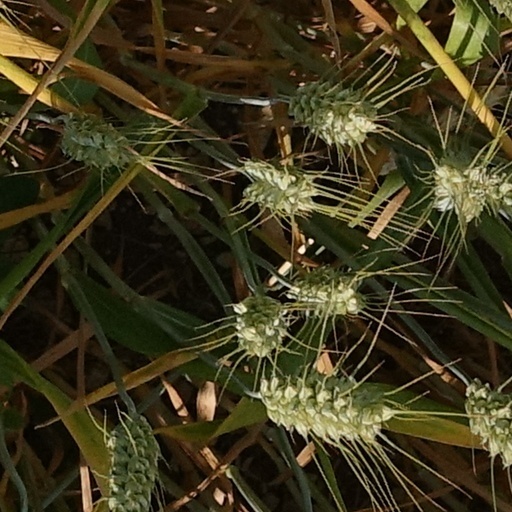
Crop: wheat